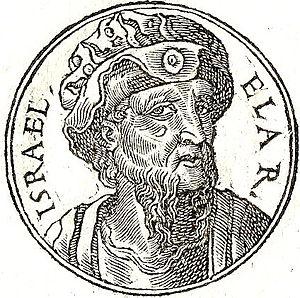
Éla est roi d'Israël en 886-885 av. J.-C.